Ring of Stones

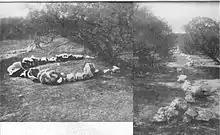
The Ring of Stones, Uren 1940:opp. p.30

The Ring of Stones, also known as the Circle of Stones, is a stone arrangement which may have been constructed by some of the 68 marooned passengers and crew from the , a ship of the Dutch East India Company that was wrecked in 1656 about north of today's Perth, Western Australia. The Ring of Stones was reportedly first seen in 1875 by Admiralty surveyor Alfred Burt and his companion Harry Ogbourne on the coast of Western Australia. No official report was made of the discovery at the time, however it was not until 1930 that the sighting was reported to the Commissioner of the Western Australia Police by Burt. Burt identified the Ring of Stones as being on the central west coast of Western Australia, between Woodada Well and the coast, about "one school day" from the coast.